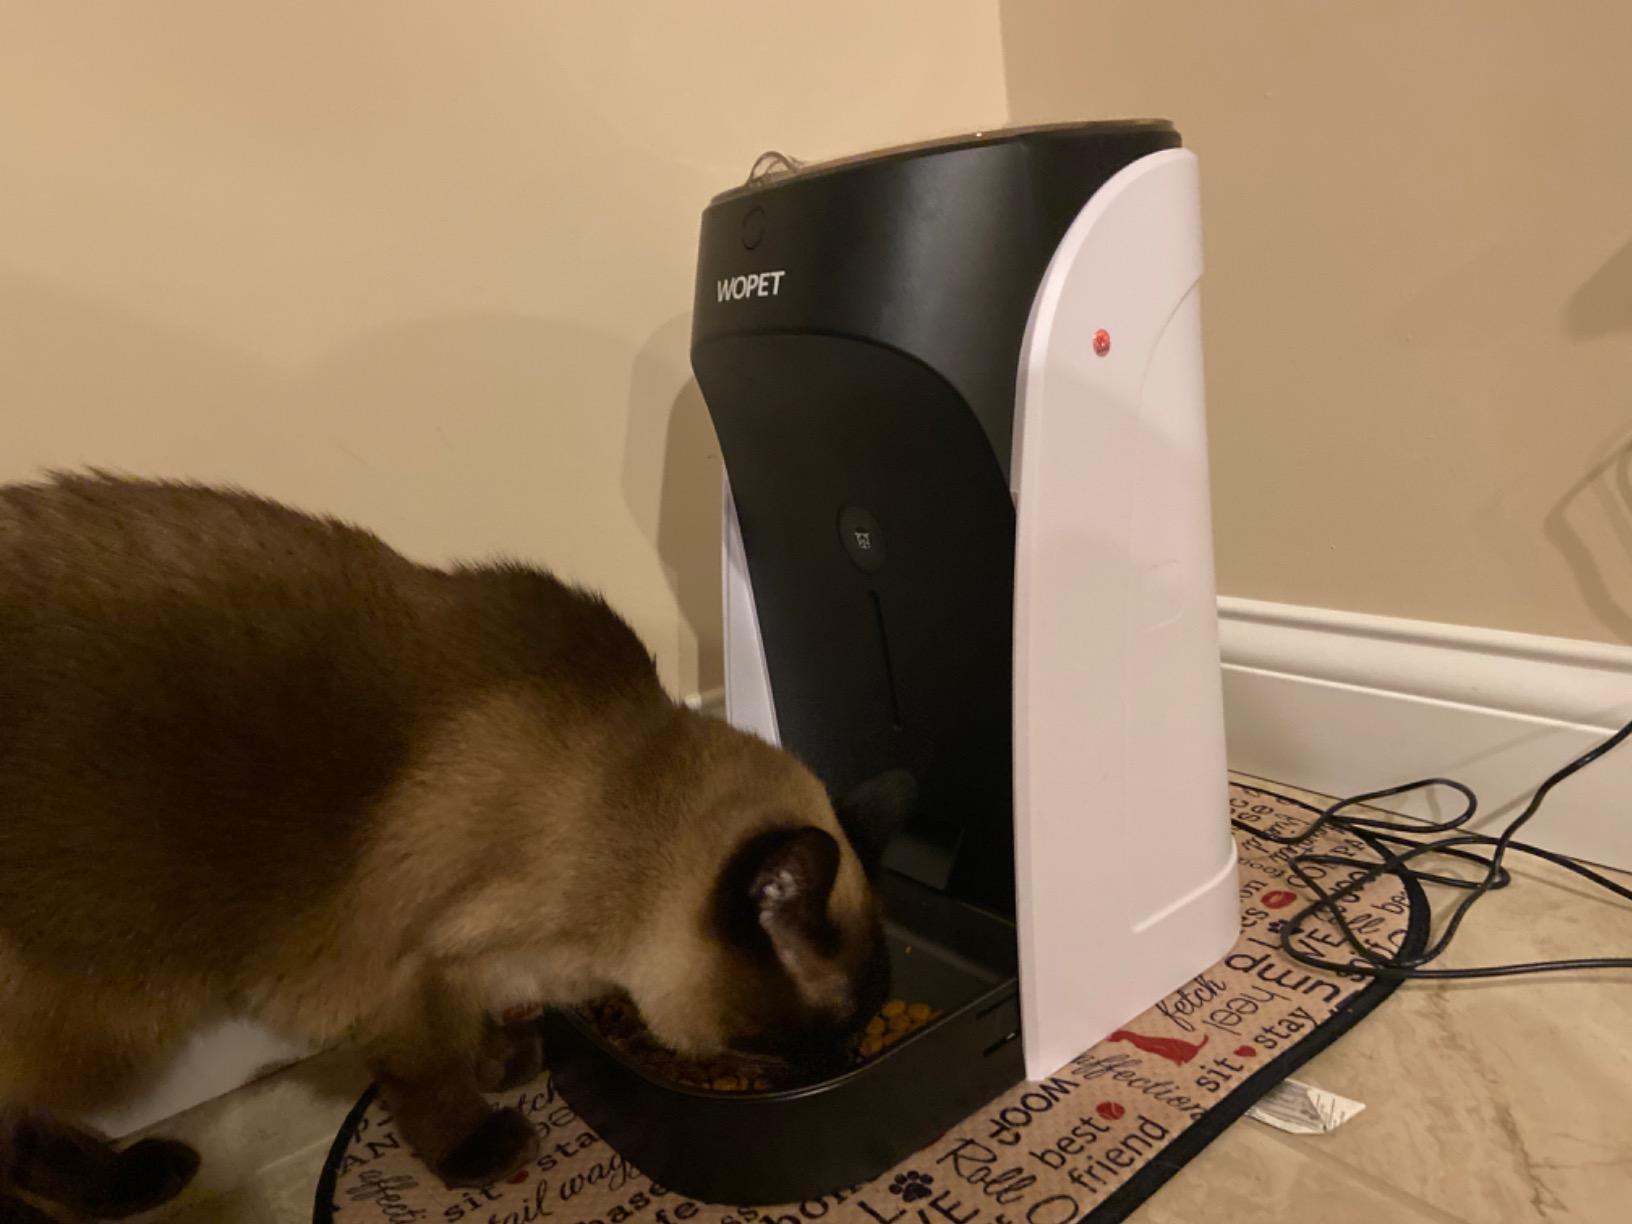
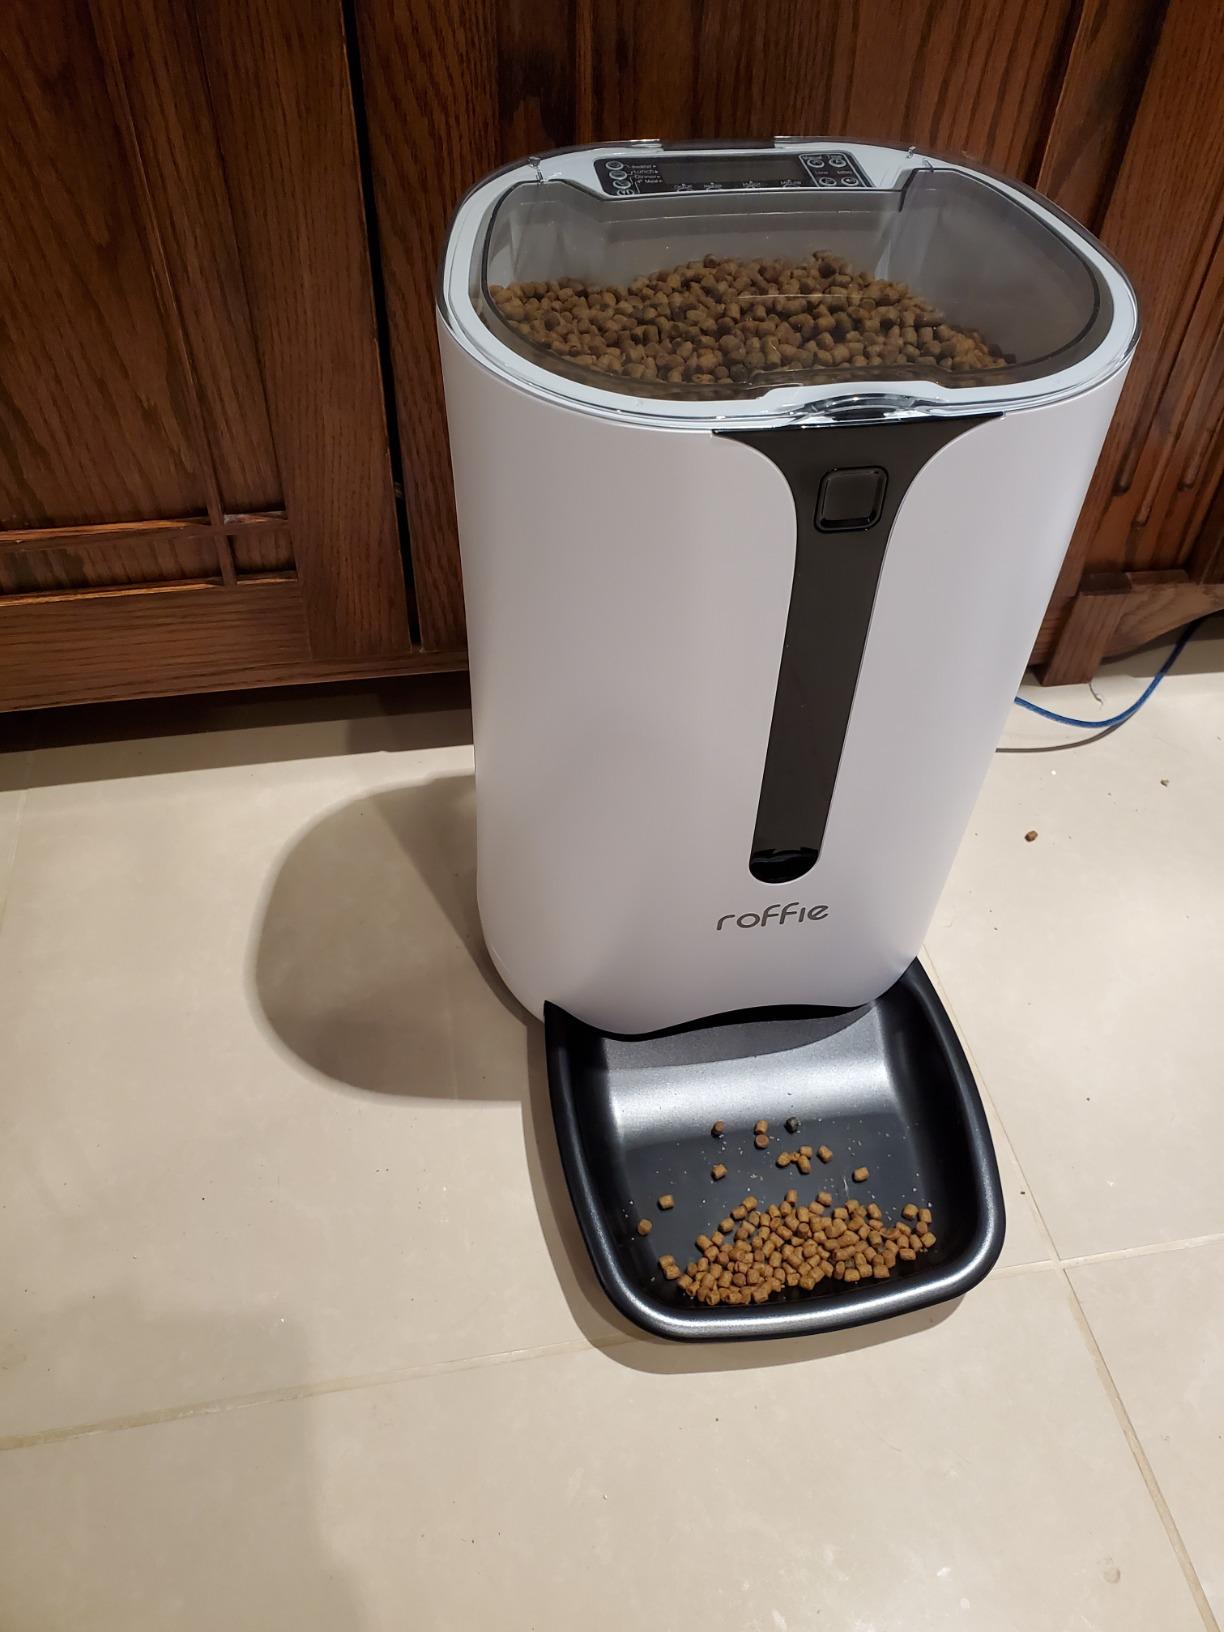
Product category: items_feeder
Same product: no